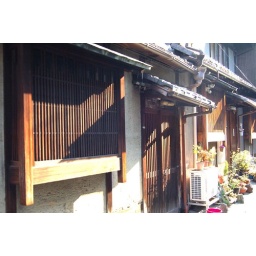
The face of old-style house at the small street in Kyoto.